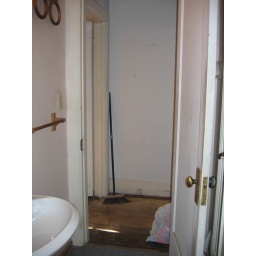
Standing in the bathroom looking into the hallway. Master bedroom is on the left.